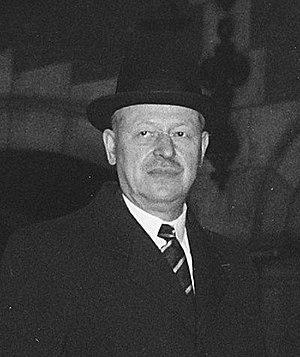
Le gouvernement d’Union nationale, est le gouvernement du Luxembourg en fonction du 14 novembre 1945 au 1ᵉʳ mars 1947.
Le gouvernement Dupong-Schaus, est le gouvernement du Luxembourg en fonction du 1ᵉʳ mars 1947 au 3 juillet 1951.
Pierre Dupong, né à Heisdorf le 1ᵉʳ novembre 1885 et décédé à Luxembourg le 23 décembre 1953, est un homme politique et chef d'État luxembourgeois. Il fut le seizième chef de gouvernement du Luxembourg, en fonction pendant seize ans du 11 mai 1937 à sa mort le 23 décembre 1953.